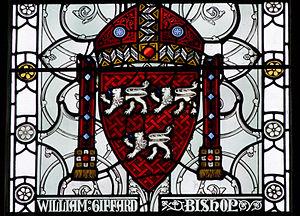
Cette page non exhaustive donne les armoiries des familles normandes.
Guillaume Giffard, est un aristocrate anglo-normand issu de la famille Giffard qui est chancelier d'Angleterre durant le règne de Guillaume le Roux, puis évêque de Winchester à partir de 1100.